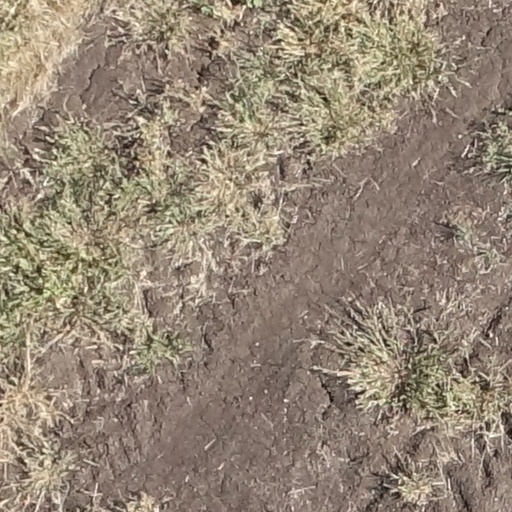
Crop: sorghum